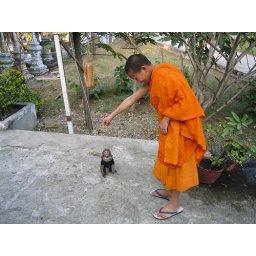
the monkey was dressed in a little jumpsuit and was tied to a little house he stayed in